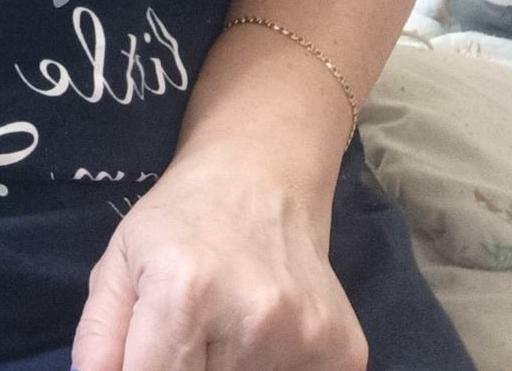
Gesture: no_gesture